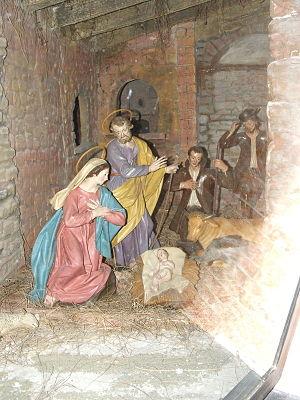
La crèche génoise est une tradition artisanale de la représentation de la Nativité qui se perpétue durant la période de Noël dans la province et la ville de Gênes.